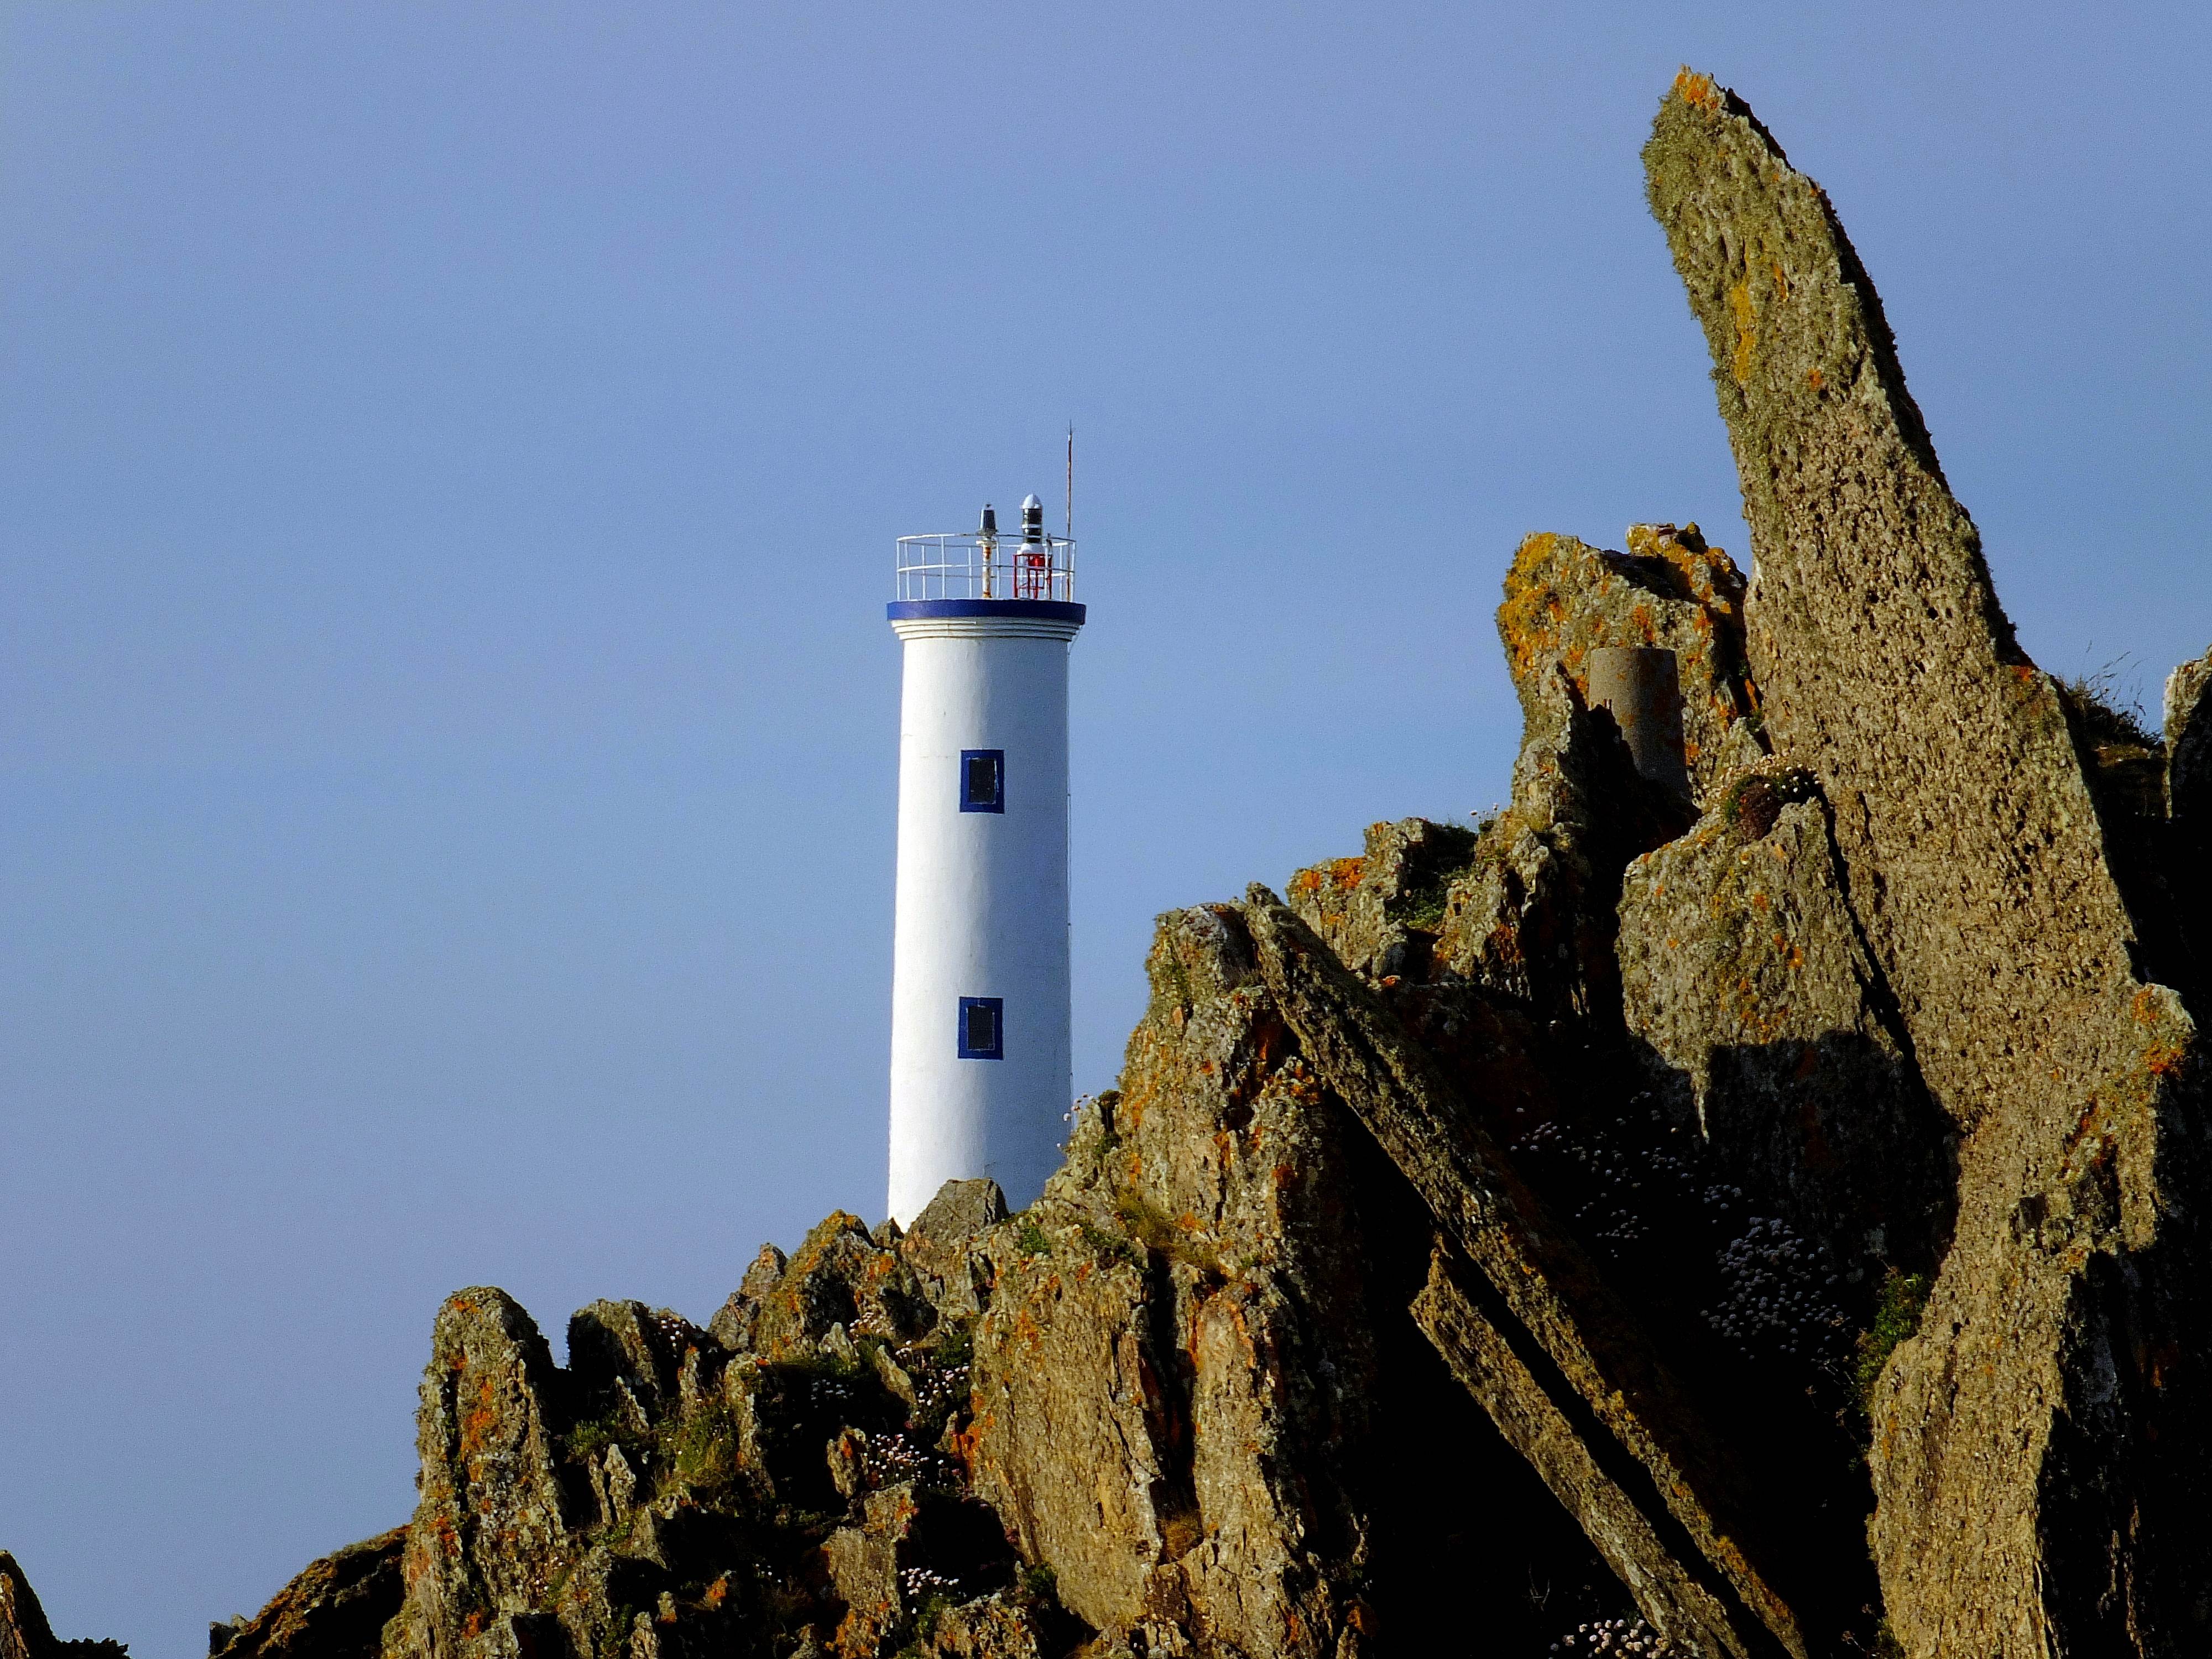
landscape, sea, coast, lighthouse, tower, spain, galicia, paisajes, espana, ggl1, gaby1, vigo, cabodohome, fujifilmxs1, vigogaliciaespa a